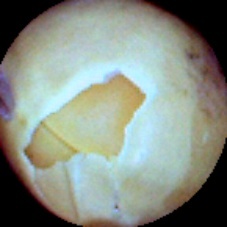
Label: Skin-damaged